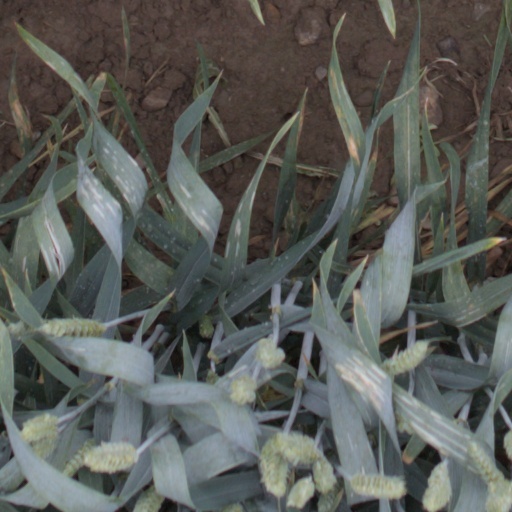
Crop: wheat